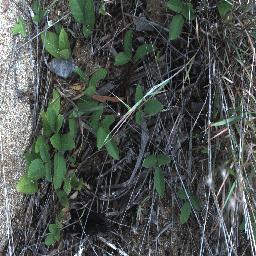
Label: negative